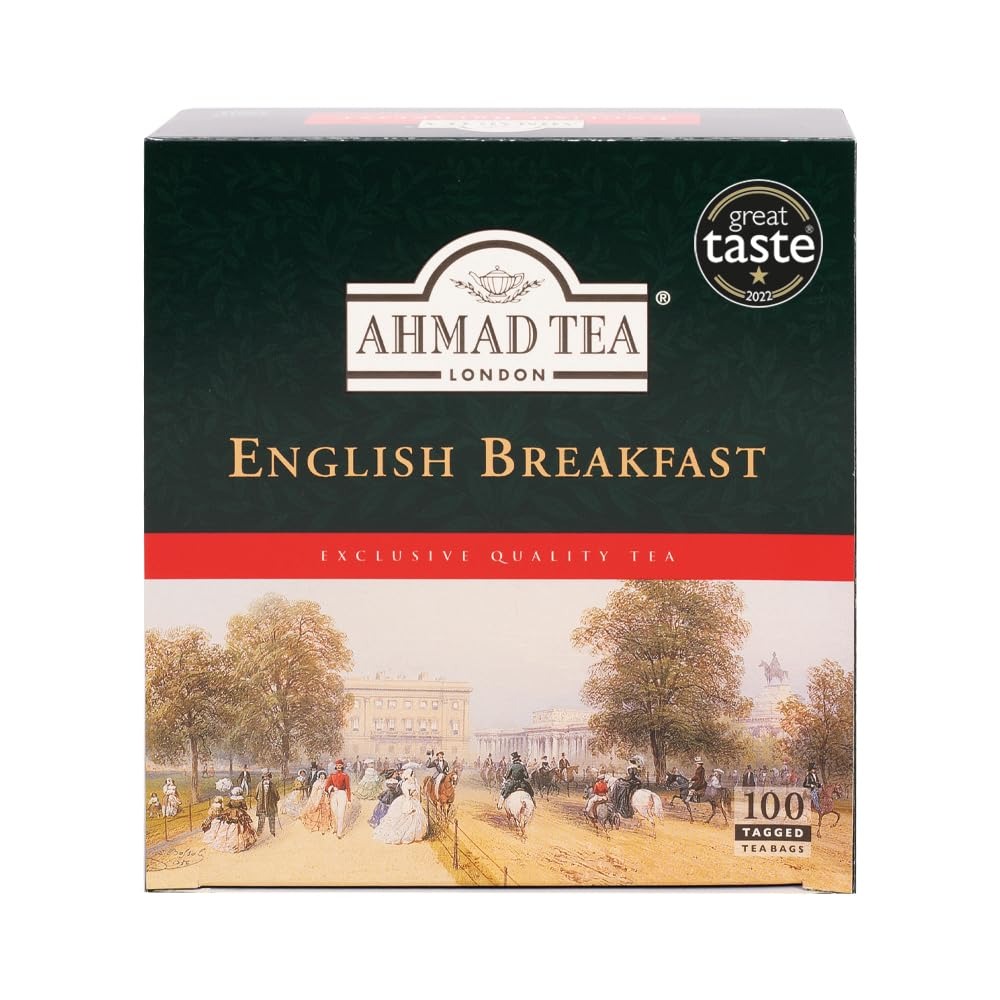
Item Name: Ahmad Tea Black Tea, English Breakfast Teabags, 100 ct - Caffeinated and Sugar-Free
Bullet Point 1: DELICIOUS & SATISFYING FLAVOR – Ahmad Tea earned 22 Great Taste Awards, English Breakfast being a fan favorite. Complex flavors that are bold and smooth.
Bullet Point 2: QUALITY INGREDIENTS – Committing to quality and consistency, Ahmad Tea blends only the finest leaves cultivated from our trusted growers and tea gardens around the world.
Bullet Point 3: BREWING YOUR TEA – English Breakfast is offered in loose leaf and tea bags. Steep according to the recommended time on the pack. Perfect for serving hot with a splash of milk.
Bullet Point 4: TEA BENEFITS – Strong antioxidant properties that help support heart health and boosts your immune system. English Breakfast tea is naturally caffeinated, sugar-free and a great substitute for coffee and soft drinks.
Bullet Point 5: ETHICAL TEA PRACTICES – We are proud to support the Ethical Tea Partnership, who are working towards the lives of tea workers and their environment worldwide.
Value: 100.0
Unit: Count

Price: 9.39